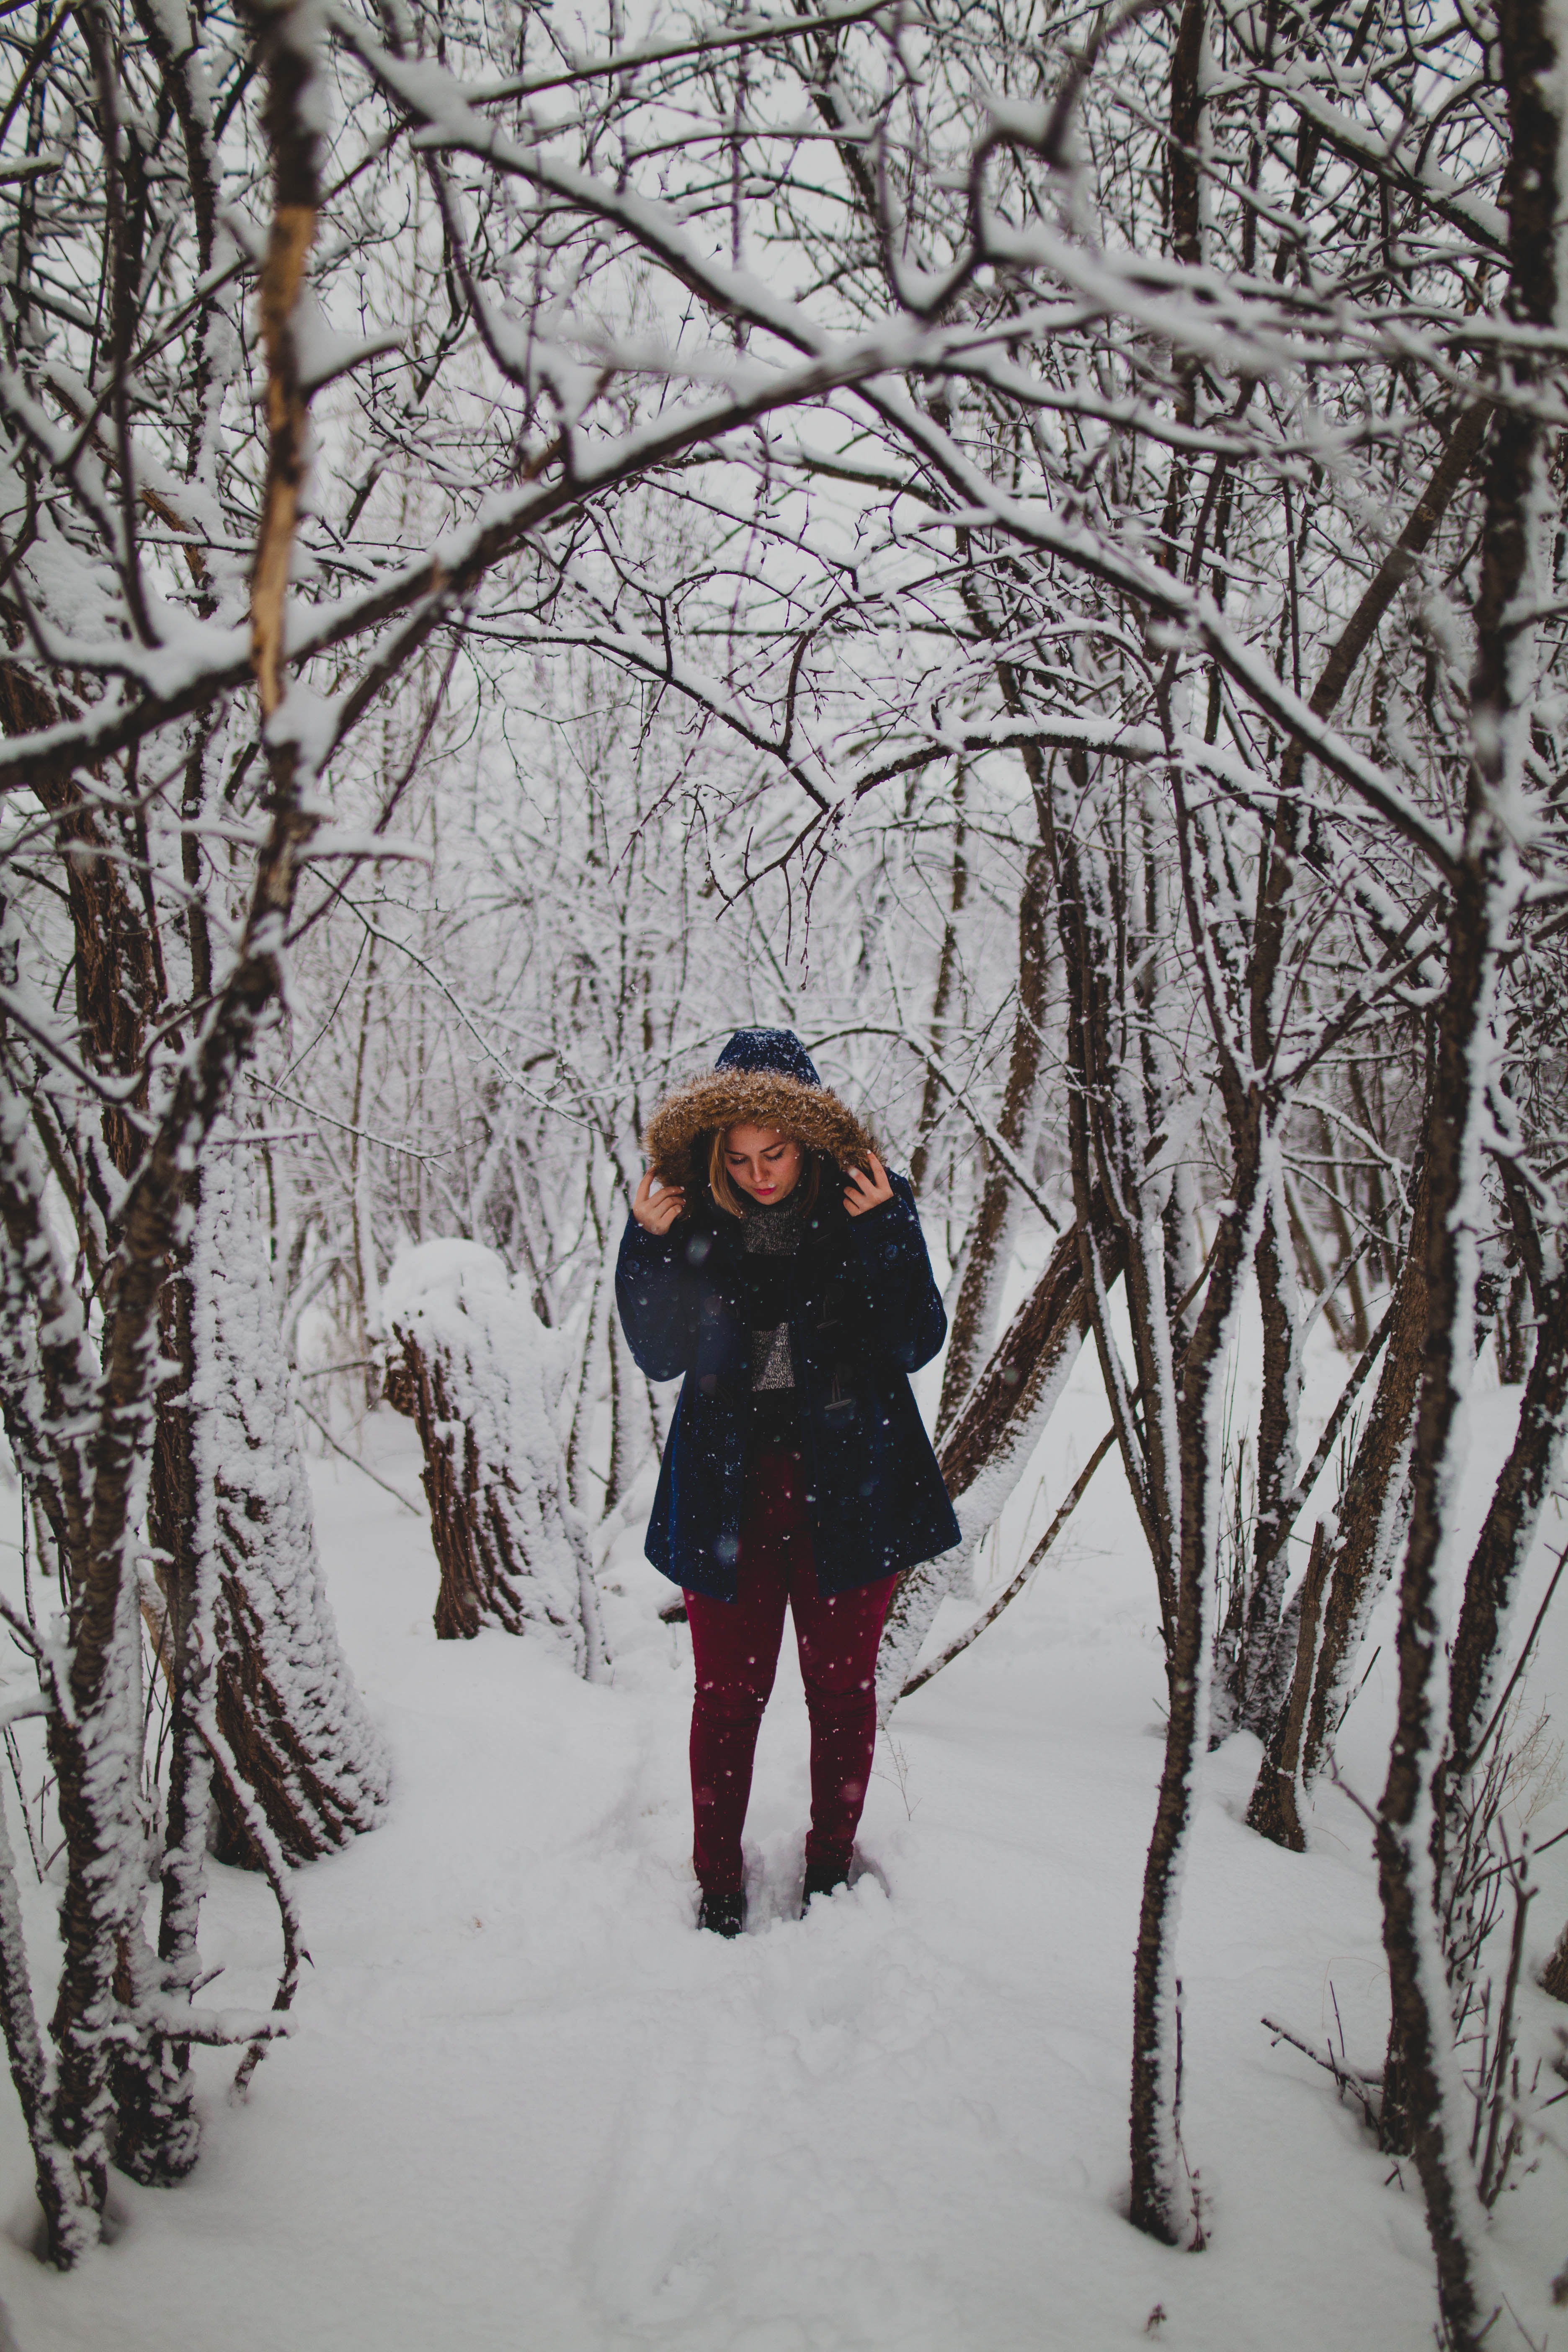
tree, snow, winter, woman, coat, spring, weather, snowshoe, lady, season, feamle, footwear, blizzard, freezing